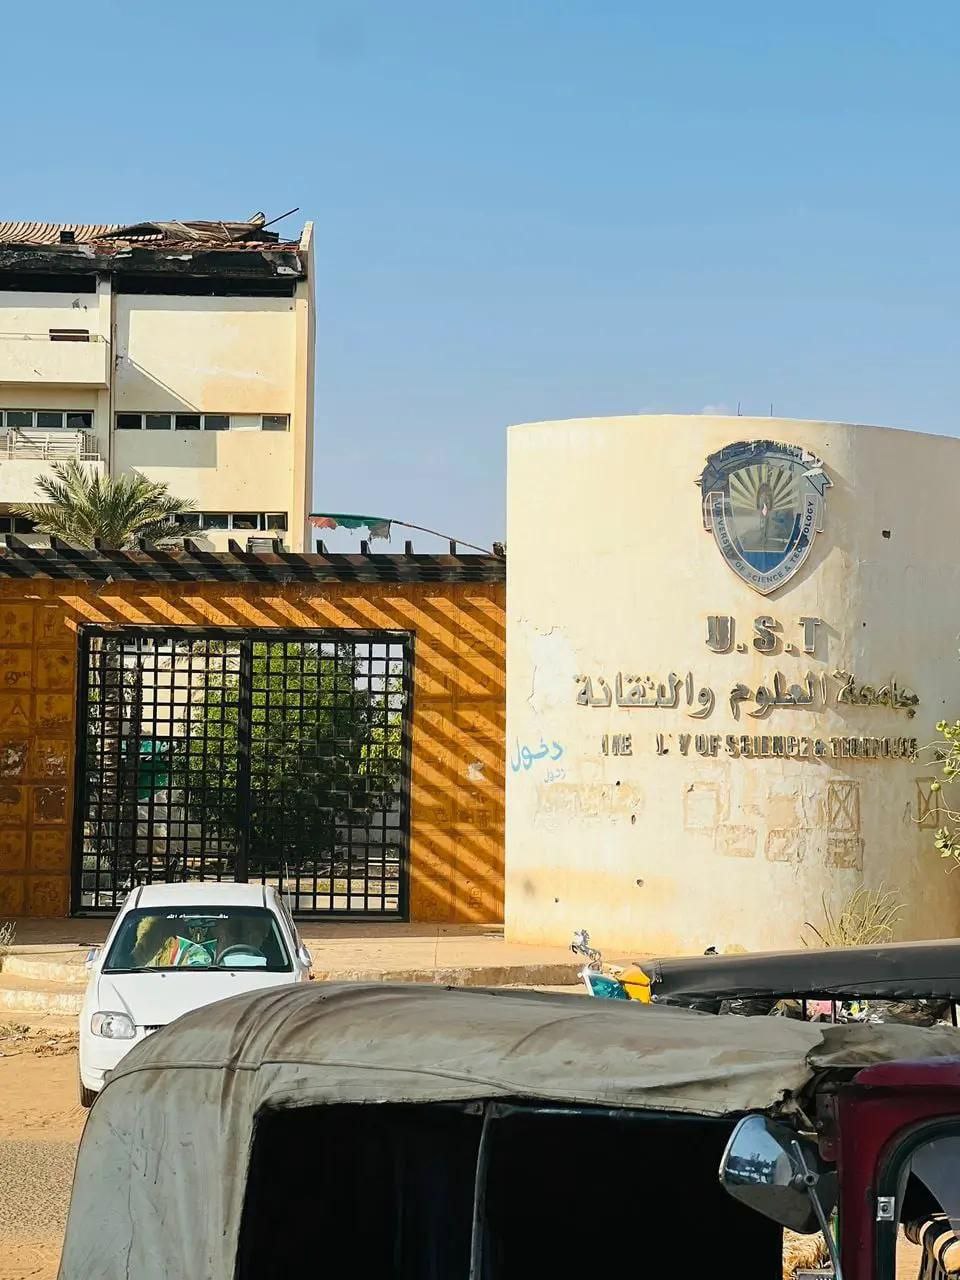
الوصف بالفصحى: مدخل جامعة العلوم والتقانة مجمع كليات الهندسة
الوصف بالعامية السودانية: مدخل  مبنى مجمع هندسات جامعة العلوم والتقانة
التصنيف: Public Spaces & Infrastructure